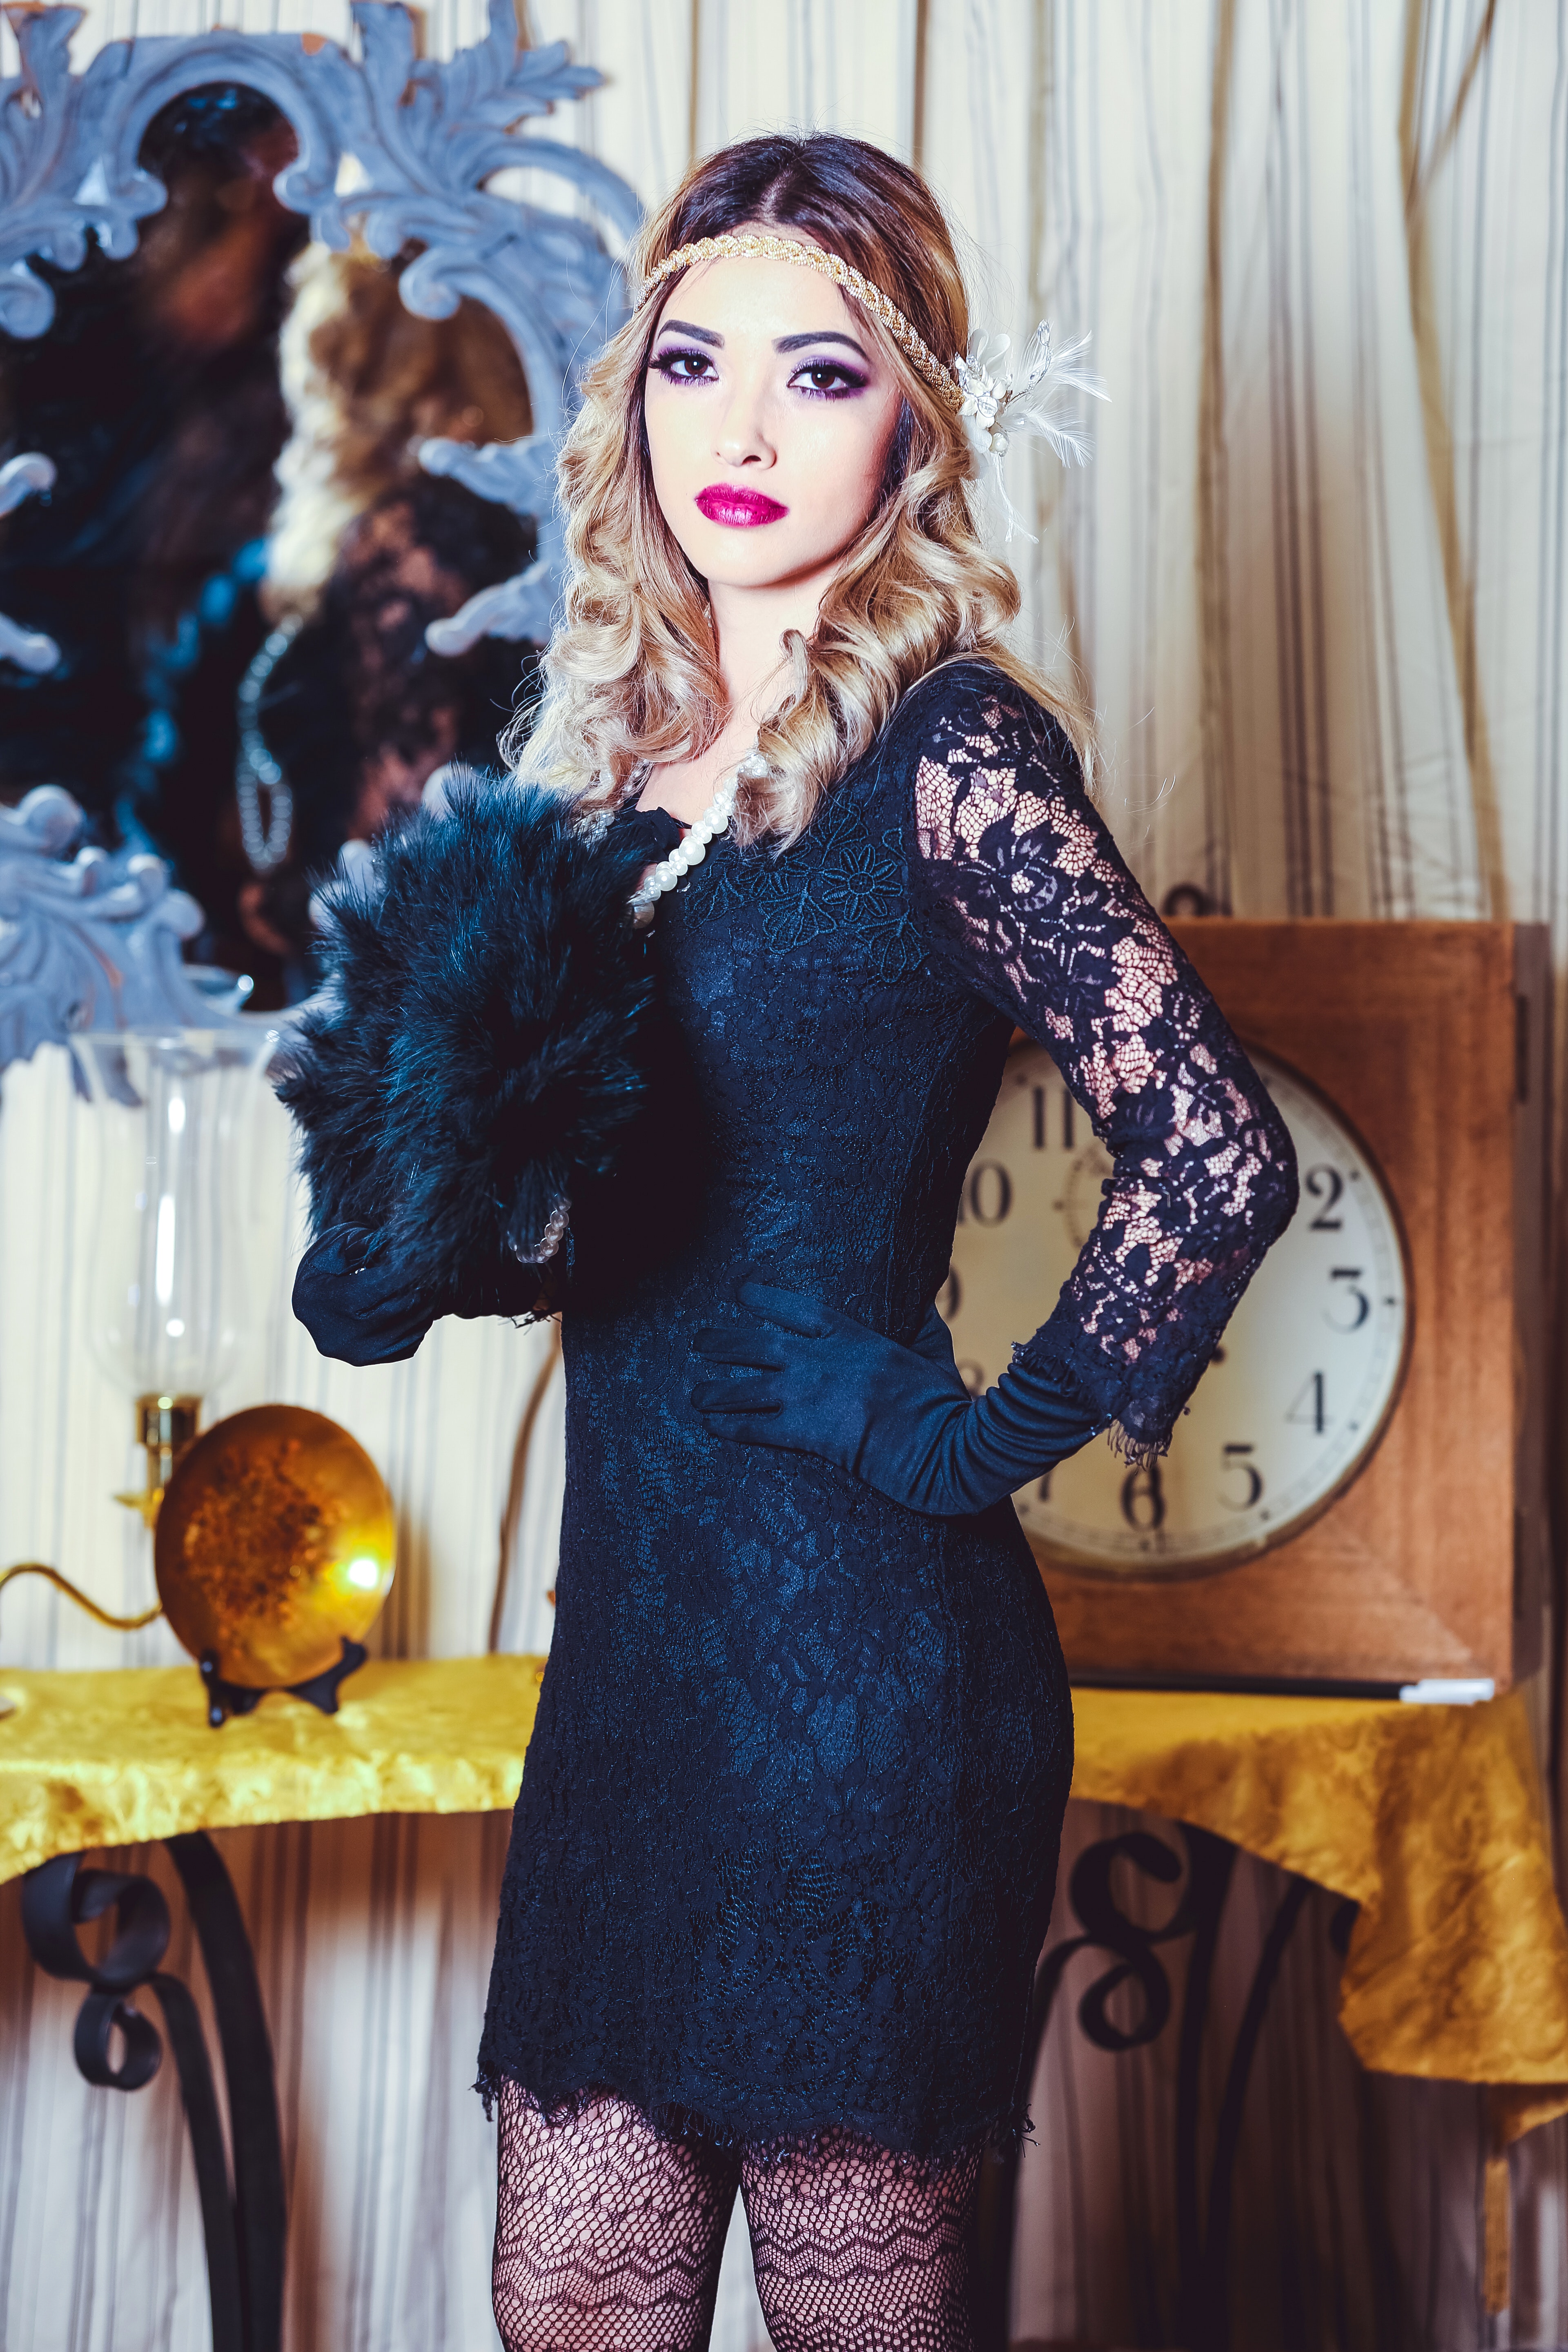
clothing, dress, lady, fashion, sleeve, neck, tights, textile, photo shoot, lace, photography, waist, electric blue, formal wear, black hair, style, model, fashion model